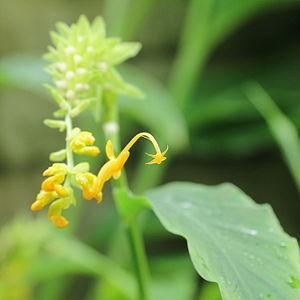
Globba est un genre de plantes de la famille des Zingiberaceae originaire de l’Asie du Sud-Est.